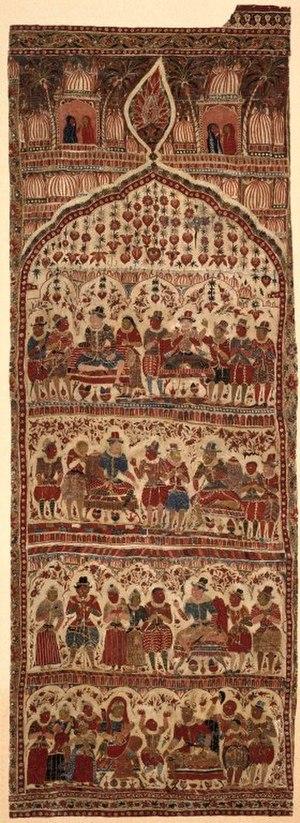
Le kalamkari est un art pictural traditionnel de l'Iran et de l'Andhra Pradesh et de Telangana, dans le sud de l'Inde, mais aussi dans le Gujarat par le tribu Vaghri. Il s'agit d'une toile de coton écru, peinte à la main à l'aide d'un Kalam, bambou taillé muni d'un chiffon servant de réservoir, en utilisant des teintures végétales. "Kalam" désigne en Telugu, la langue de l'État, "le stylo", et "kari" signifie "l'art" ou "la main". Les thèmes traditionnels sont la représentation des épiques et des puranas, ainsi que les motifs floraux. Au cours des âges, l'iconographie s'est enrichie en fonction des goûts des acheteurs et de l'imagination de l'artiste : miniatures Mogholes, arbres de vie, tapis persans, scènes de la vie quotidienne, etc.
L’article dévoile l’histoire de la peinture en Inde depuis près de 30 000 ans.